Buvuma Island

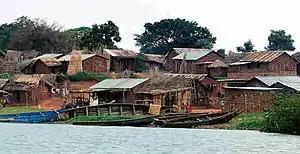
Buvuma Island

The chain of islands known as Buvuma Islands consists of more than fifty islands and is located a few kilometres off the northern shores of Lake Victoria, Uganda in the Napoleon Gulf. Buvuma is approximately , by water, south of the major city of Jinja, and around , south-east of the national capital, Kampala. It is part of the wider Buganda region, and was administered as part of Mukono but was recently made into a district of its own by the government of Uganda.